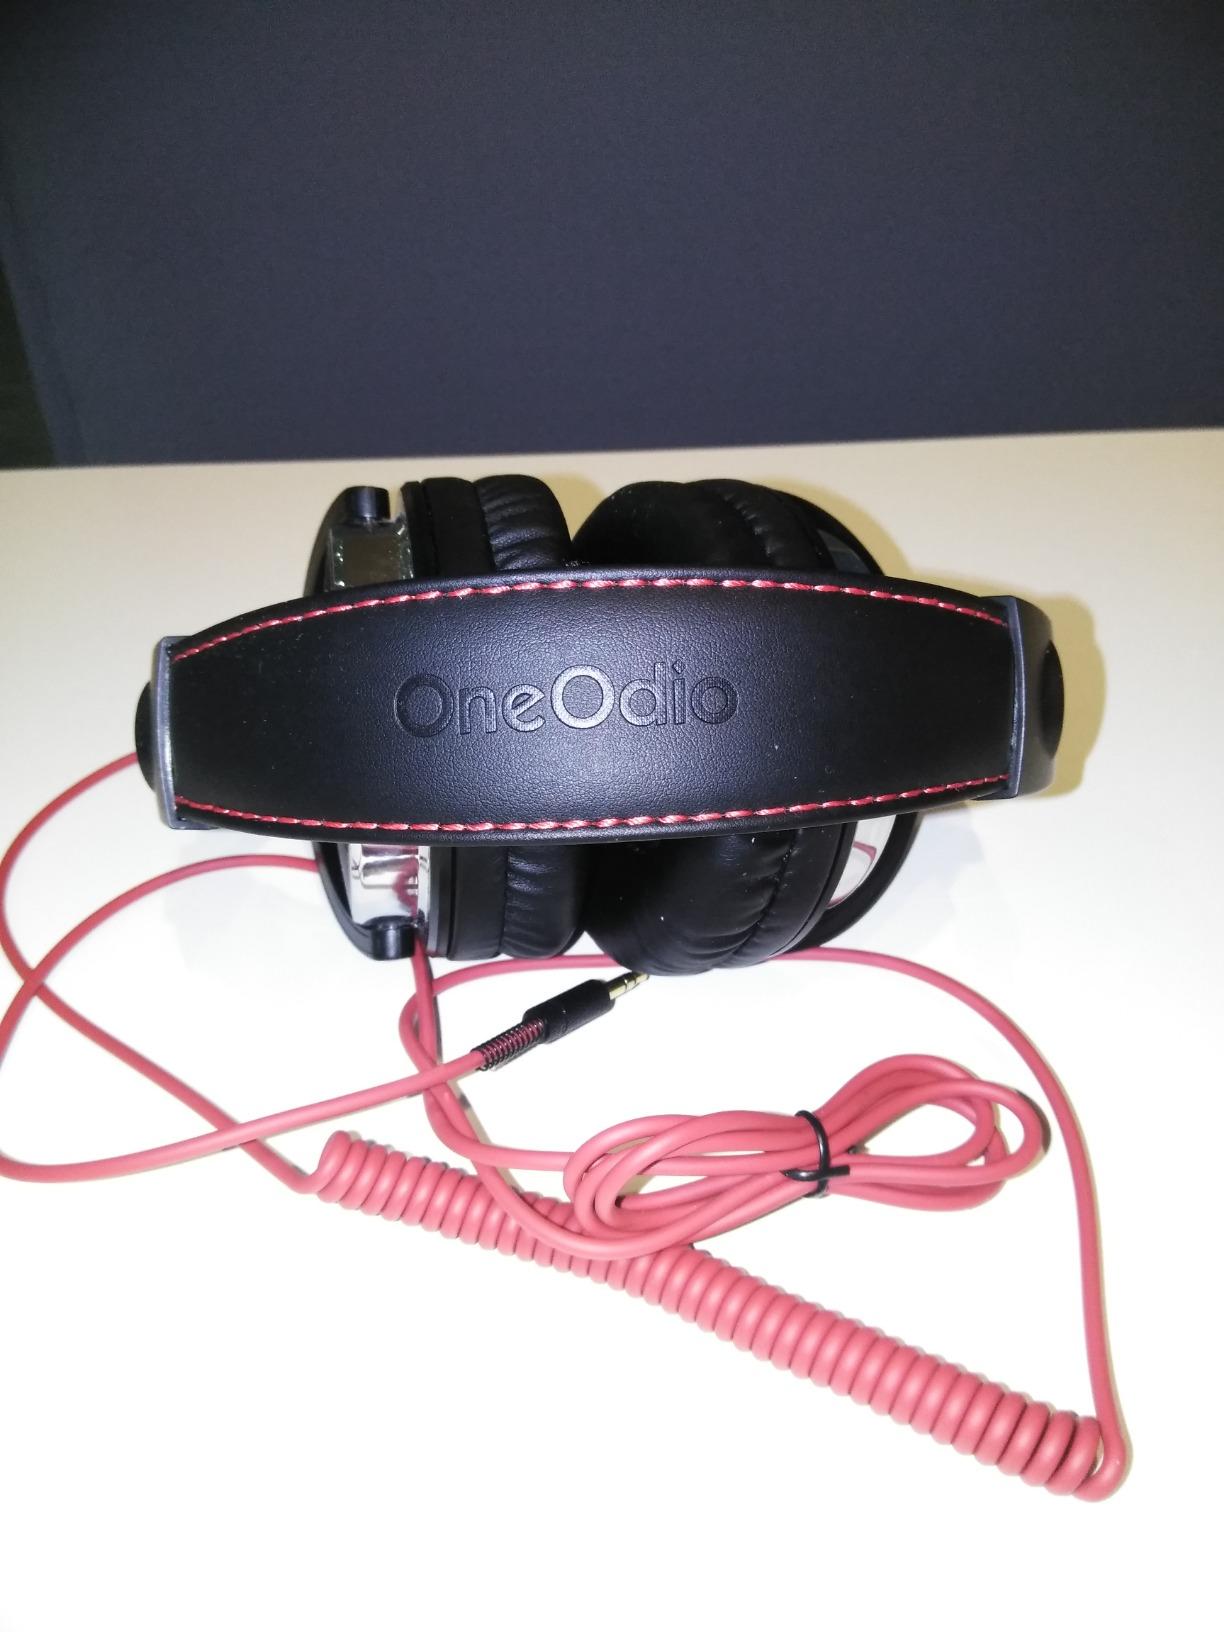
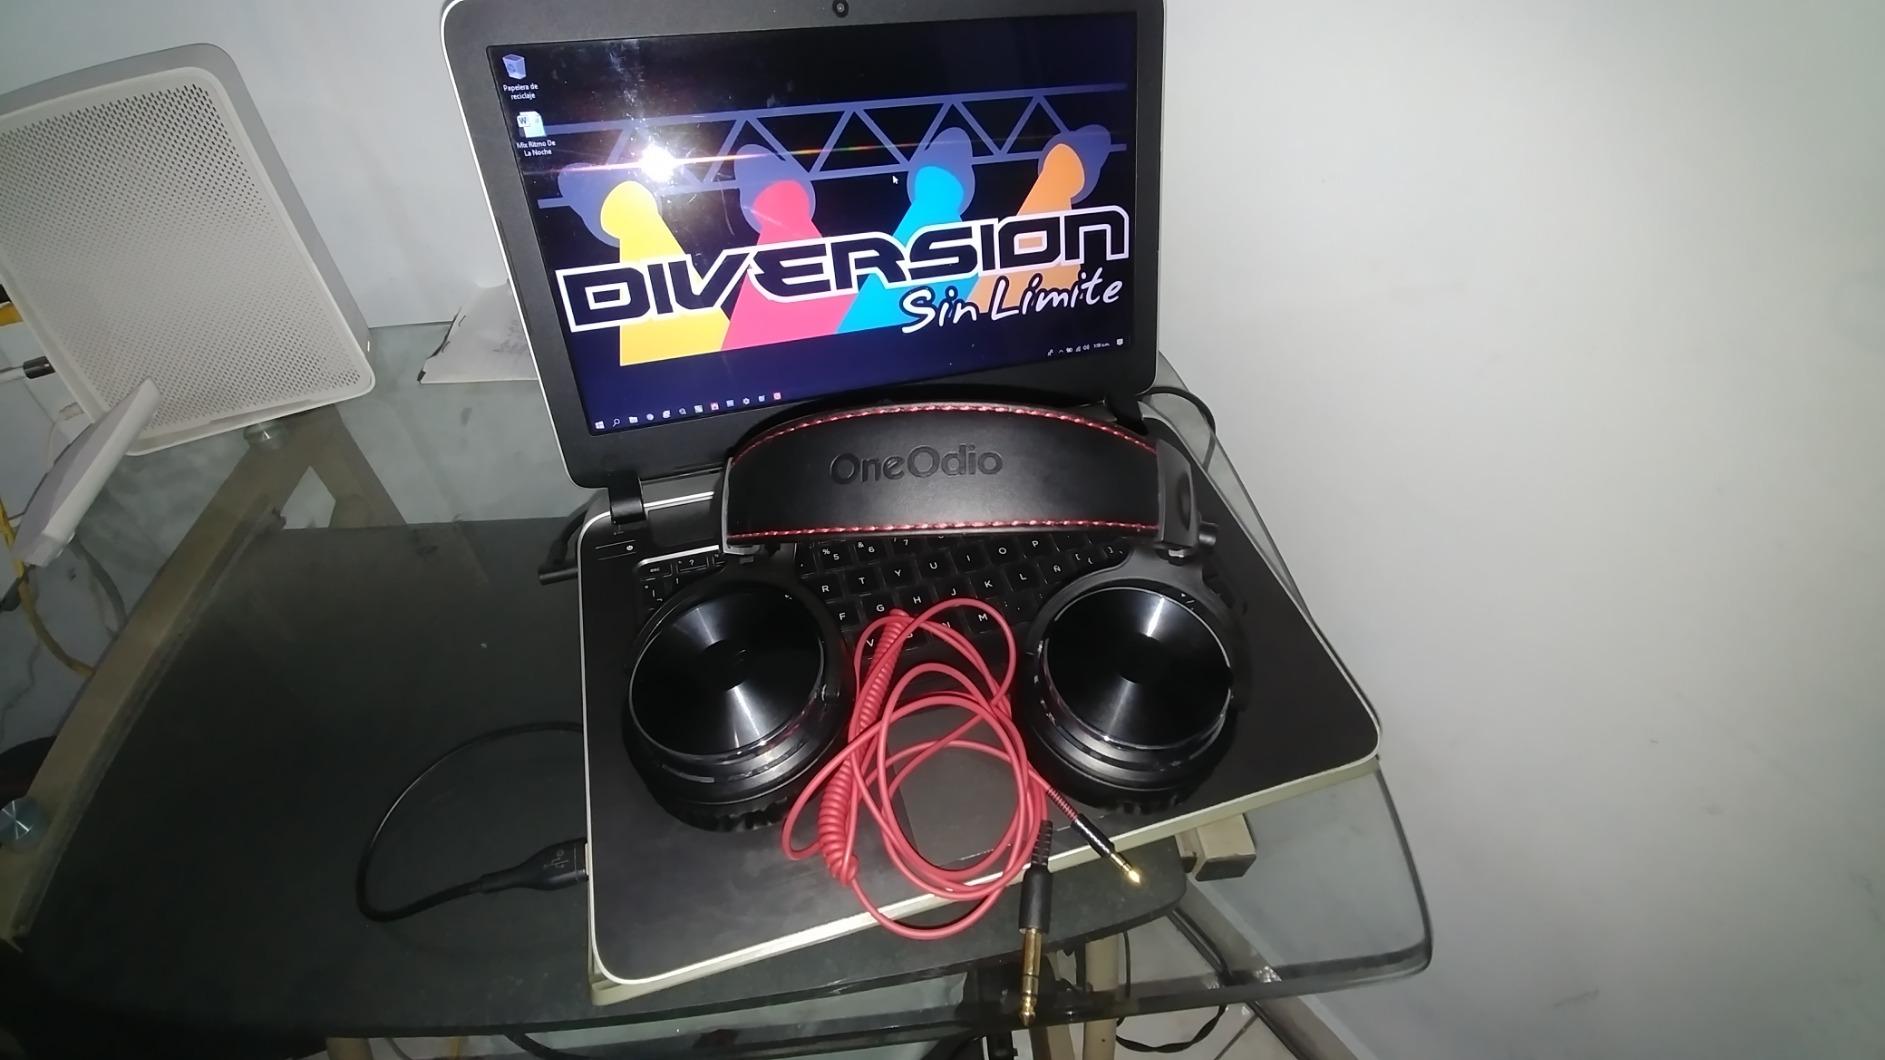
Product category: headphones
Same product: yes